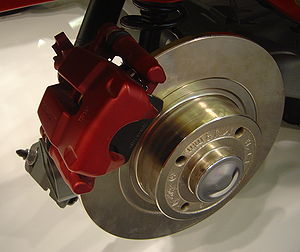
Skivebremse
Nærbillede af en bilskivebremse.
Skivebremser er den type bremser, der typisk bruges i biler, men også i cykler, motorcykler osv.